Genova (newspaper 1639–1646)

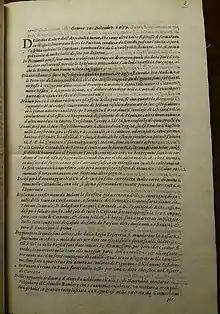
issue 16 Dec 1639

Genova (or "Di Genova") was a newspaper published in Genoa from 1639 to 1646. The issue dated 29 July 1639 is the oldest issue still in existence of a newspaper printed in Italy.